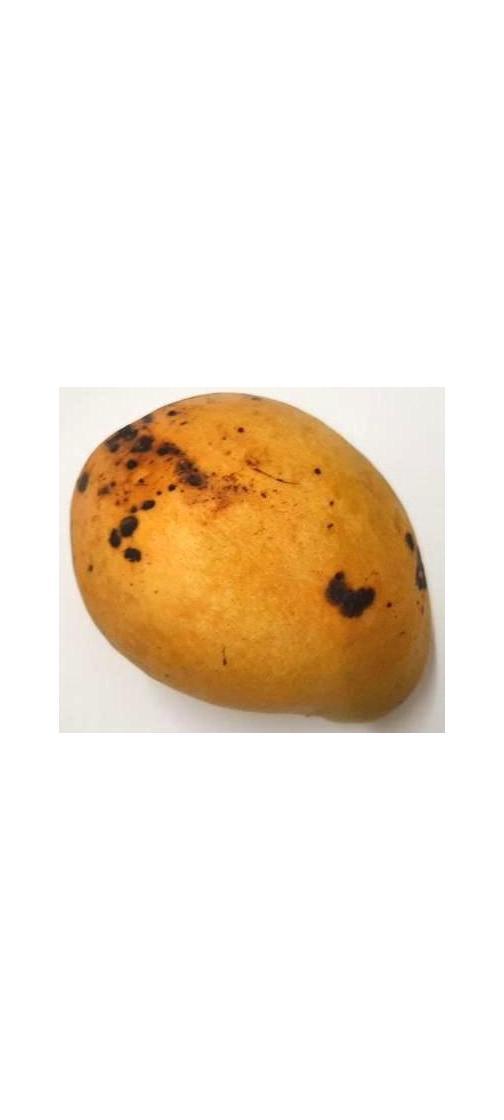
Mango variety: Bari-11